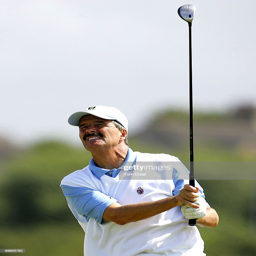
tees off from the 4th hole during event .